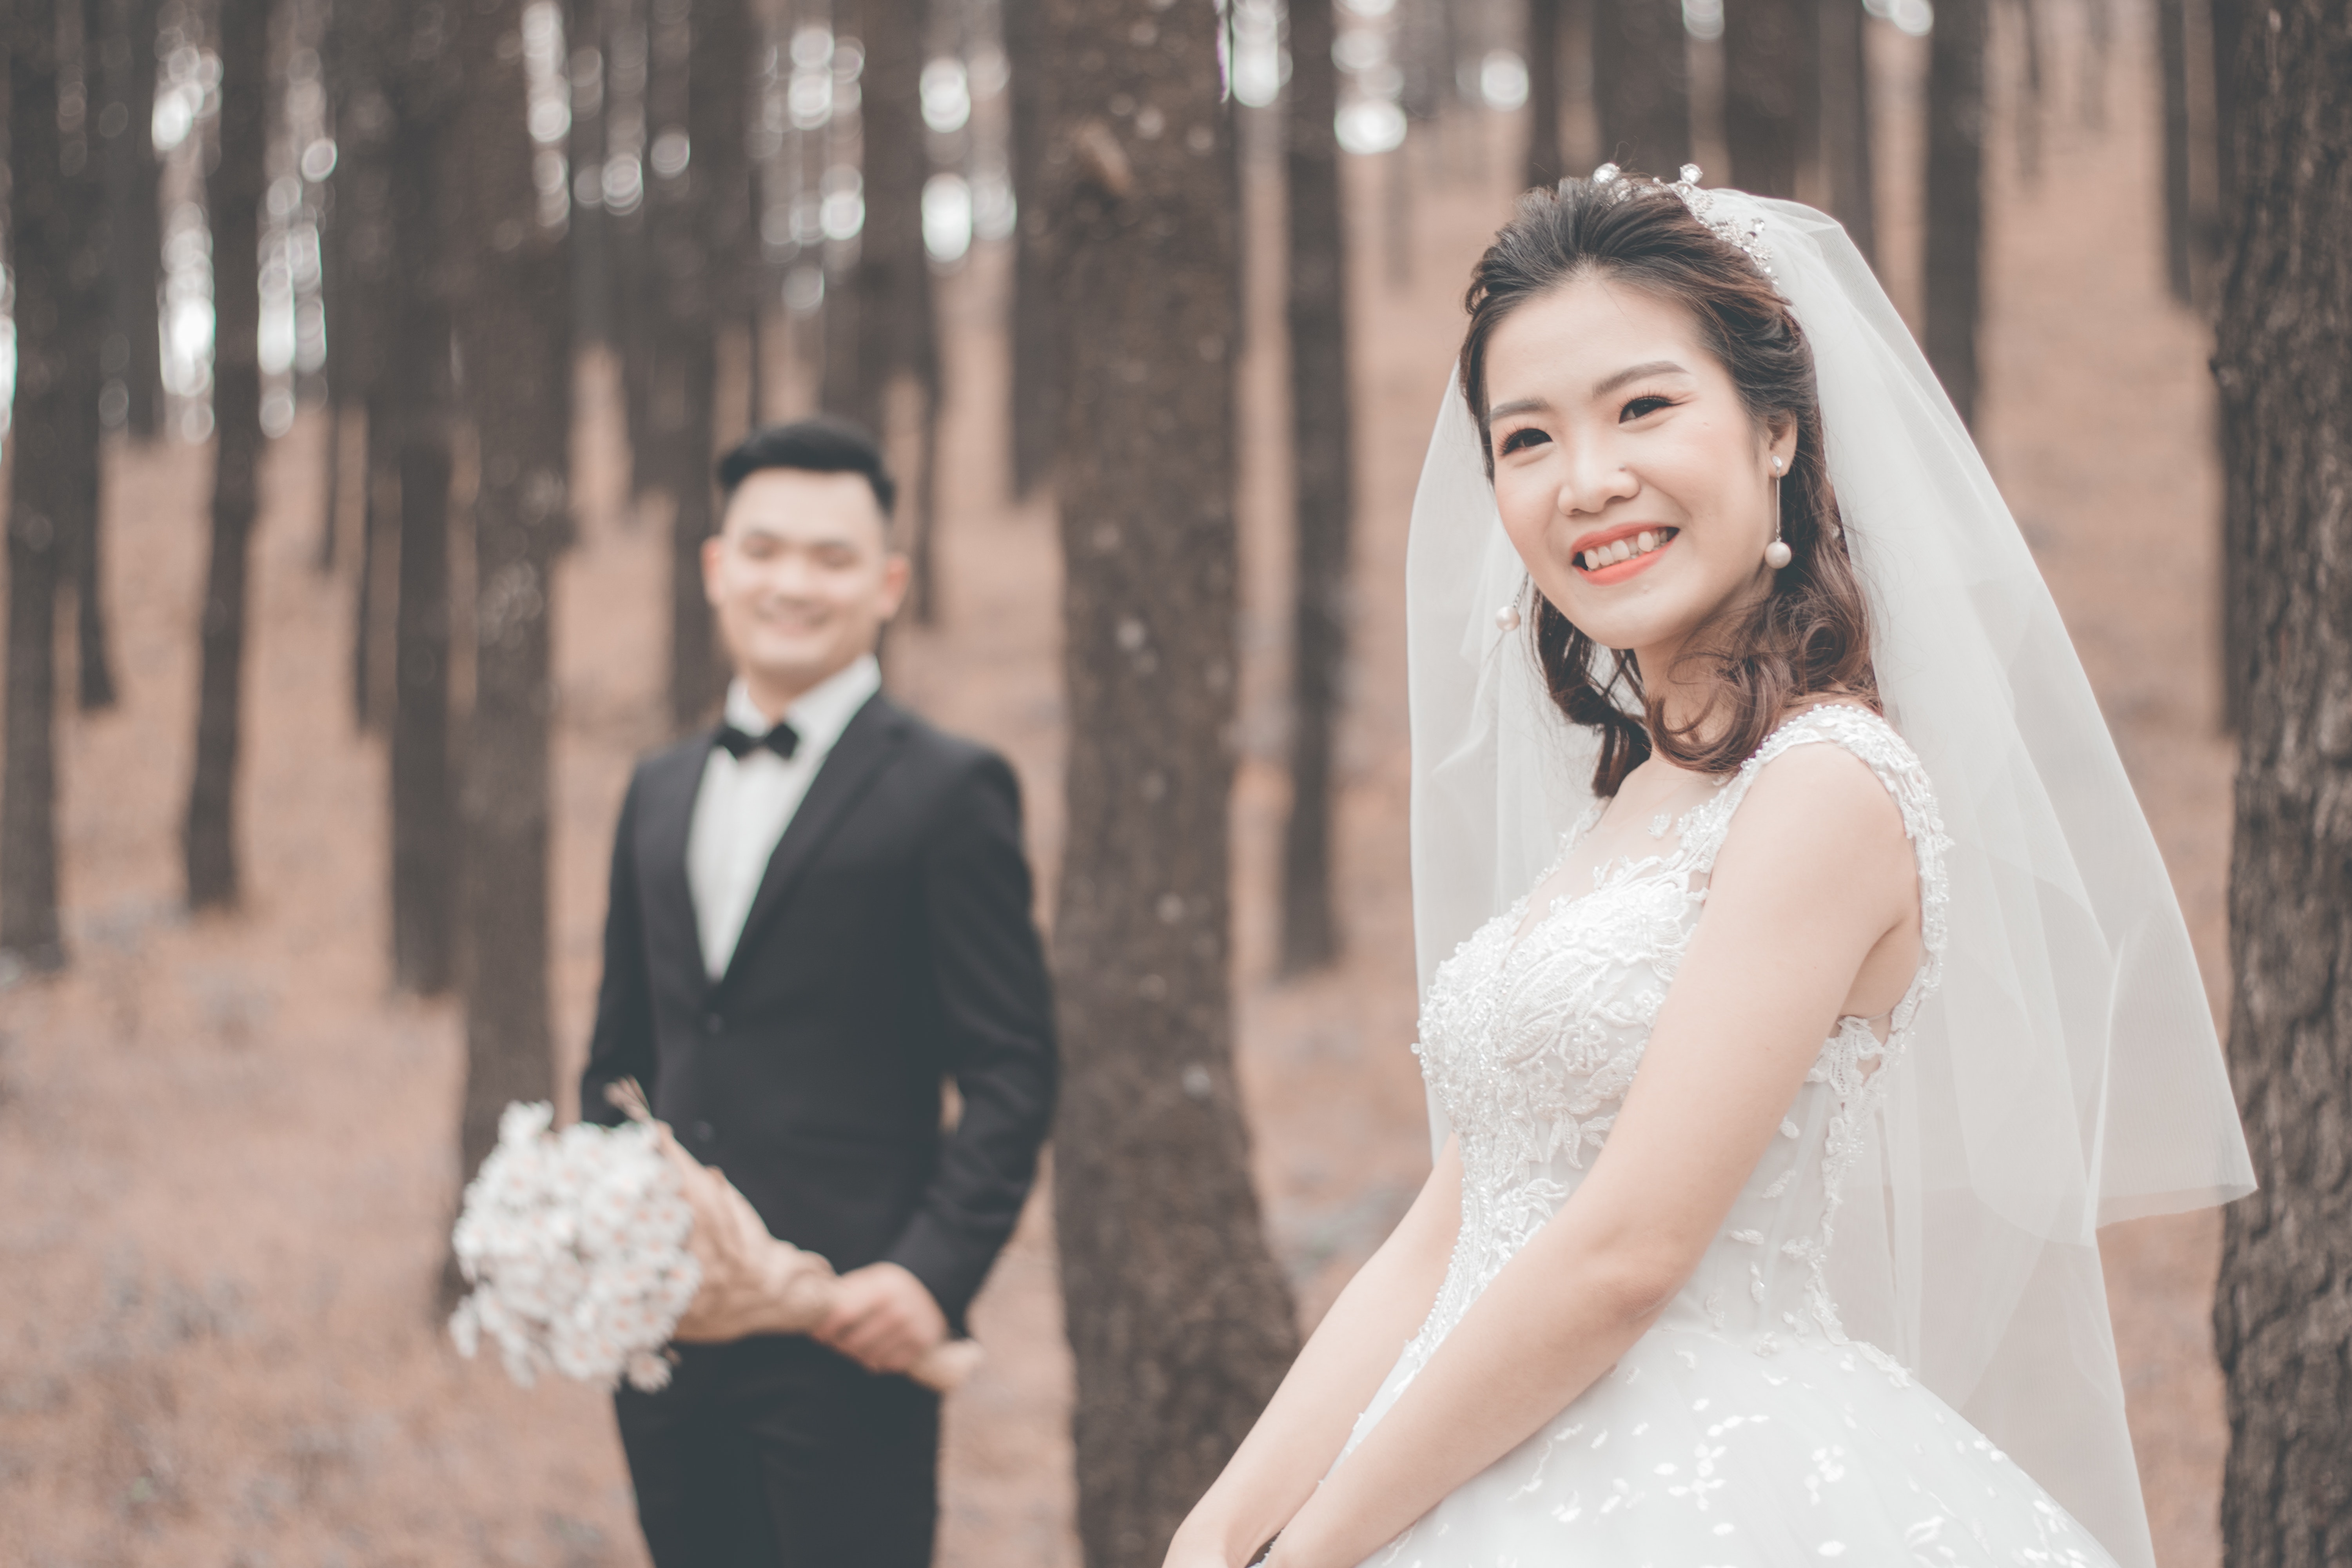
bride, photograph, wedding dress, gown, facial expression, dress, ceremony, bridal clothing, wedding, formal wear, beauty, veil, happy, event, snapshot, smile, pink, marriage, tradition, fun, suit, bridal accessory, laugh, photography, tuxedo, wedding reception, flash photography, headpiece, fashion accessory, love, gesture, woodland, flower, romance, forest, lace